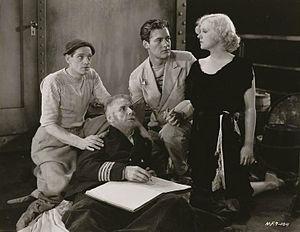
Harry O. Hoyt est un réalisateur et scénariste américain, né le 6 août 1885 à Minneapolis, mort le 29 juillet 1961 à Los Angeles — Quartier de Woodland Hills.
Clarence Geldart, né le 9 juin 1867 au Nouveau-Brunswick et mort le 13 mai 1935 à Calabasas, est un acteur et réalisateur canadien.
André Barlatier est un directeur de la photographie français, né le 28 août 1882 en France, mort le 7 novembre 1943 à Los Angeles — Quartier d'Hollywood.